James Bruce, 8th Earl of Elgin

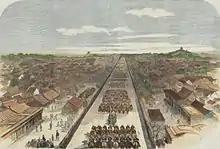
Lord Elgin's procession in Peking.

In 1859 Chinese troops continued to attack, and Lord Russell sent out Lord Elgin as ambassador extraordinary to demand an apology for the attack, the execution of the treaty, and an indemnity for the military and naval expenditure. In June 1860, Lord Elgin arrived in China to assist with additional attacks, which were initially led by his brother. On 18 October 1860, not having received the Chinese surrender and wishing to spare the imperial capital of Peking (Beijing), he ordered the complete destruction of the Old Summer Palace (Yuanming Yuan) outside the city in retaliation for the torture and execution of almost twenty European and Indian prisoners, including two British envoys and "The Times" journalist Thomas Bowlby. The Old Summer Palace was a complex of palaces and gardens eight kilometres northwest of the walls of Beijing; it had been built during the 18th and early 19th centuries, and was where the emperors of the Qing dynasty resided and handled government affairs. An alternative account says that Lord Elgin had initially considered the destruction of the Forbidden City. However, fearing that this act might interfere with the signing of the Convention of Peking, which was where it was being negotiated, he opted for the destruction of the Old Summer Palace instead.